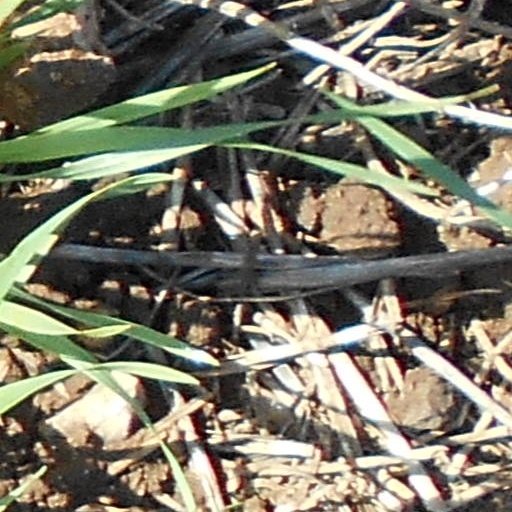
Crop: wheat